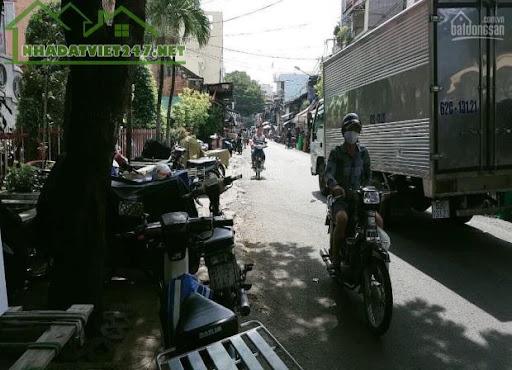
có một vài chiếc xe máy đang được dựng ở bên đường